American Outlaws (2001 film)

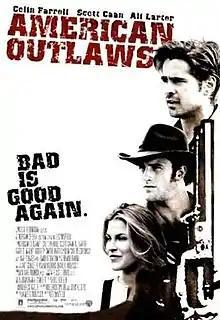
Theatrical release poster

American Outlaws is a 2001 American Western action film directed by Les Mayfield and starring Colin Farrell, Scott Caan, and Ali Larter.